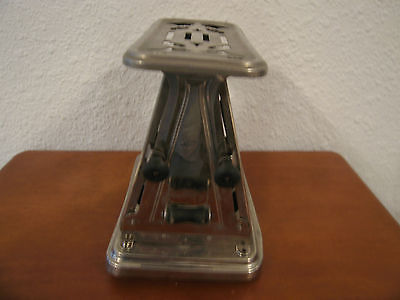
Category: toaster